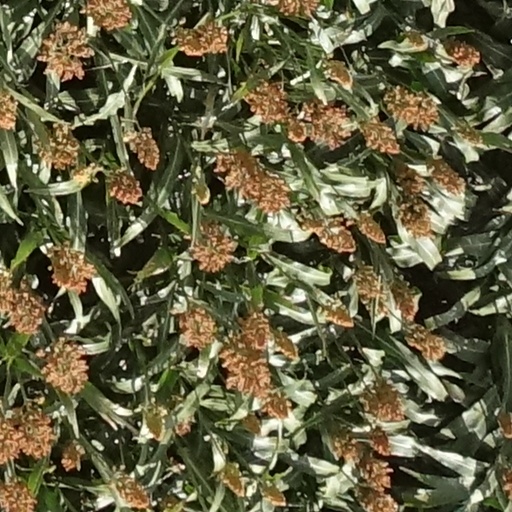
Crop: sorghum